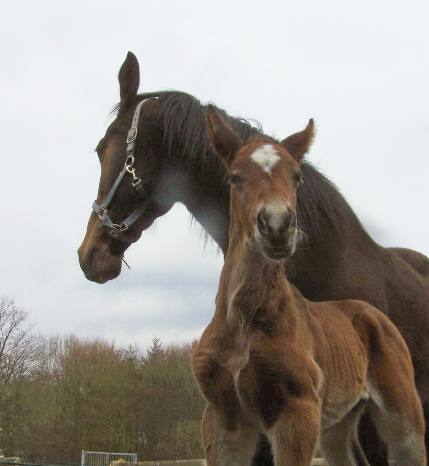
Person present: No